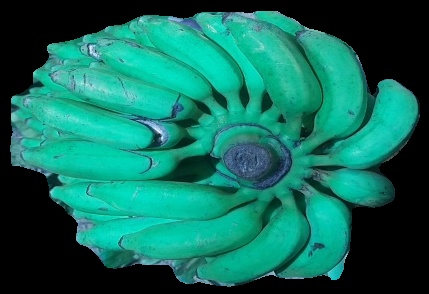
Variety: elakki-bale
Grade: grade3